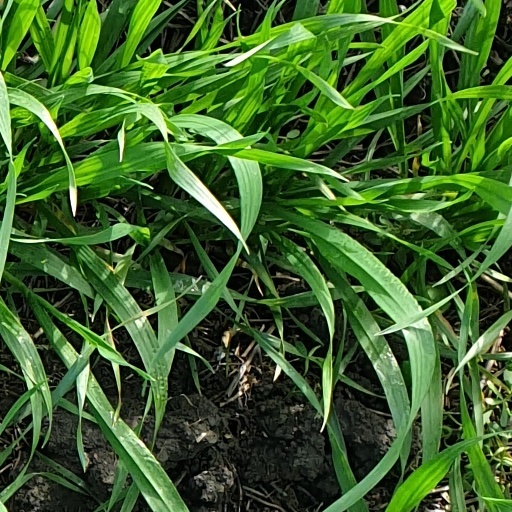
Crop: wheat